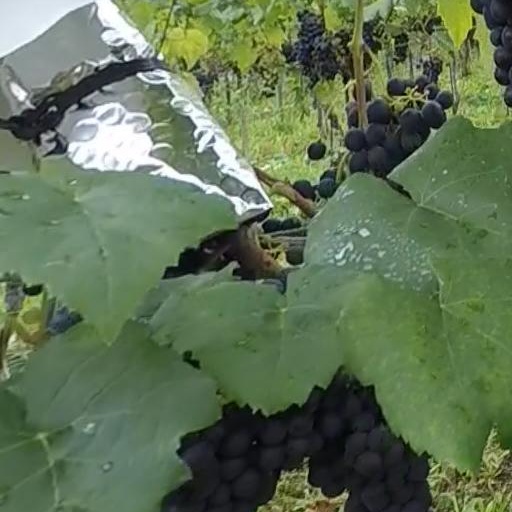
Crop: grape